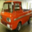
Label: pickup_truck